OPEC

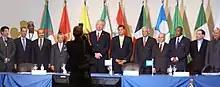
OPEC Conference delegates at Swissotel, Quito, Ecuador, December 2010

The OPEC Conference is the supreme authority of the organisation, and consists of delegations normally headed by the oil ministers of member countries. The chief executive of the organisation is the OPEC secretary general. The conference ordinarily meets at the Vienna headquarters, at least twice a year and in additional extraordinary sessions when necessary. It generally operates on the principles of unanimity and "one member, one vote", with each country paying an equal membership fee into the annual budget. However, since Saudi Arabia is by far the largest and most-profitable oil exporter in the world, with enough capacity to function as the traditional swing producer to balance the global market, it serves as "OPEC's "de facto" leader".